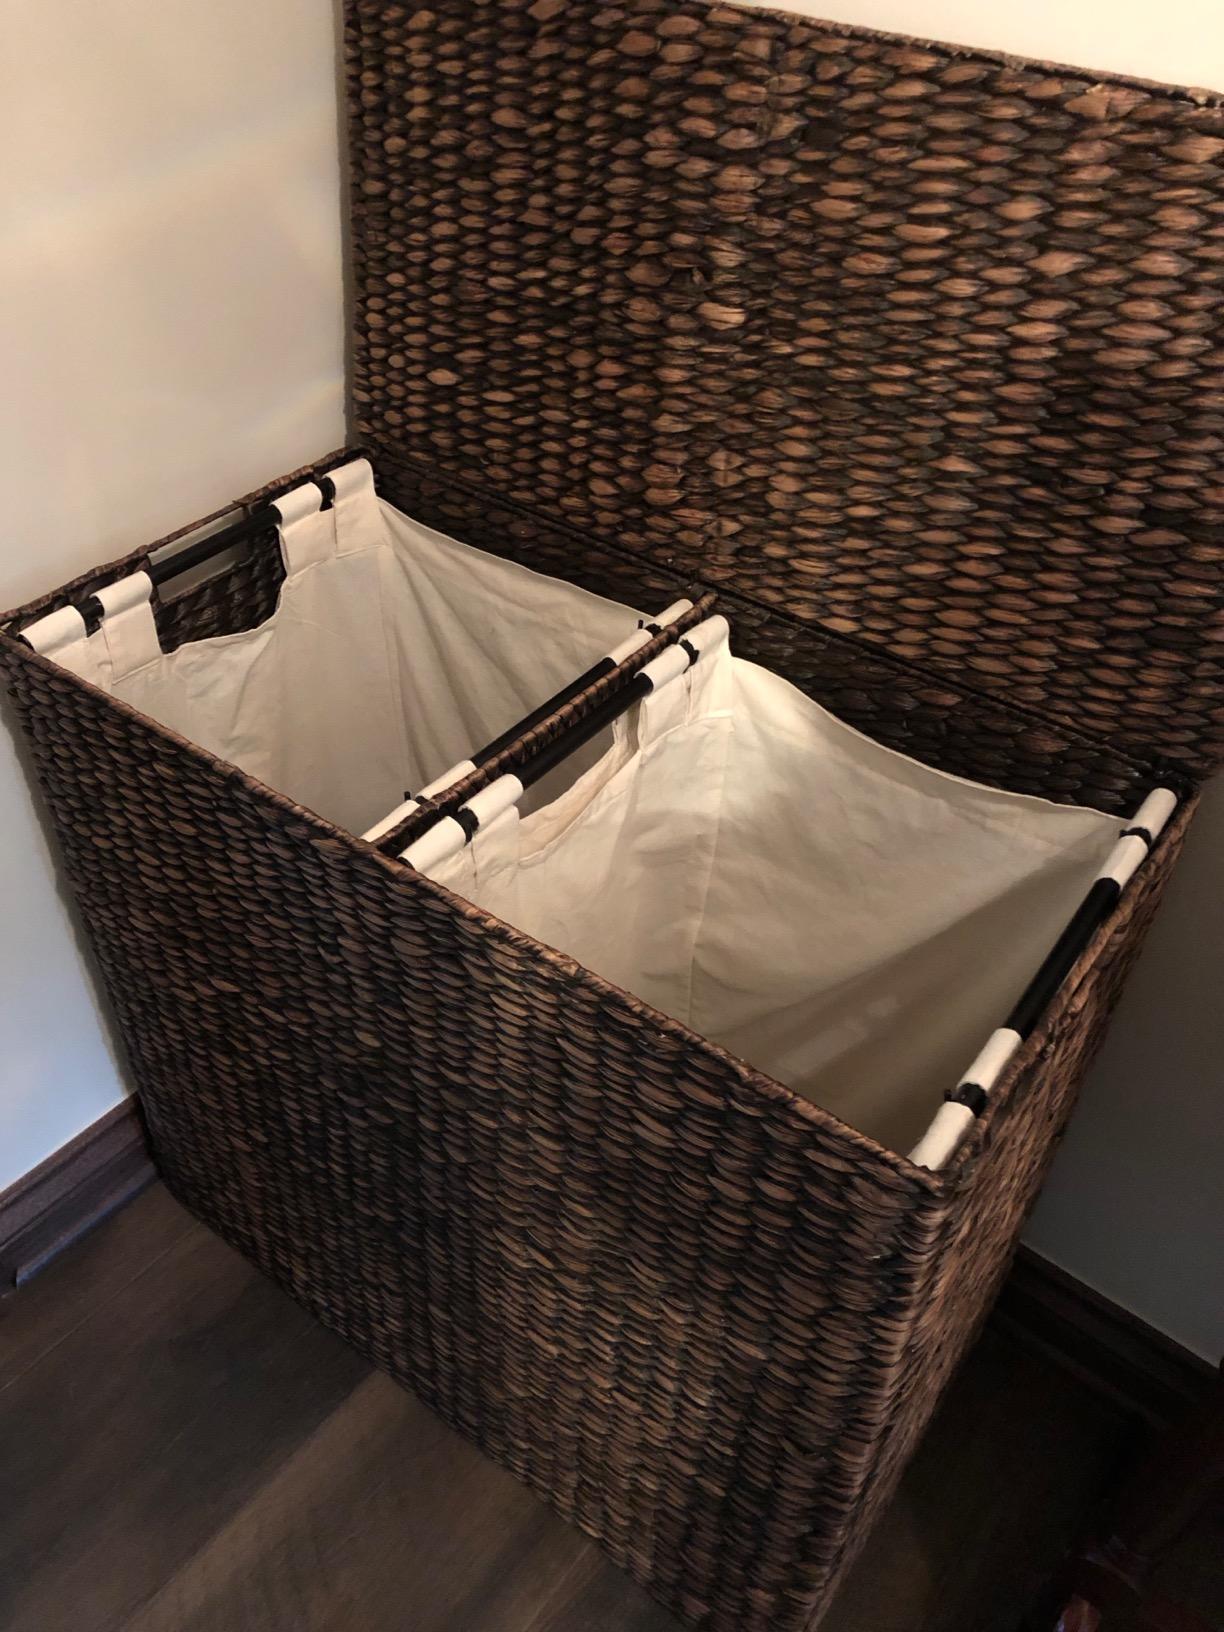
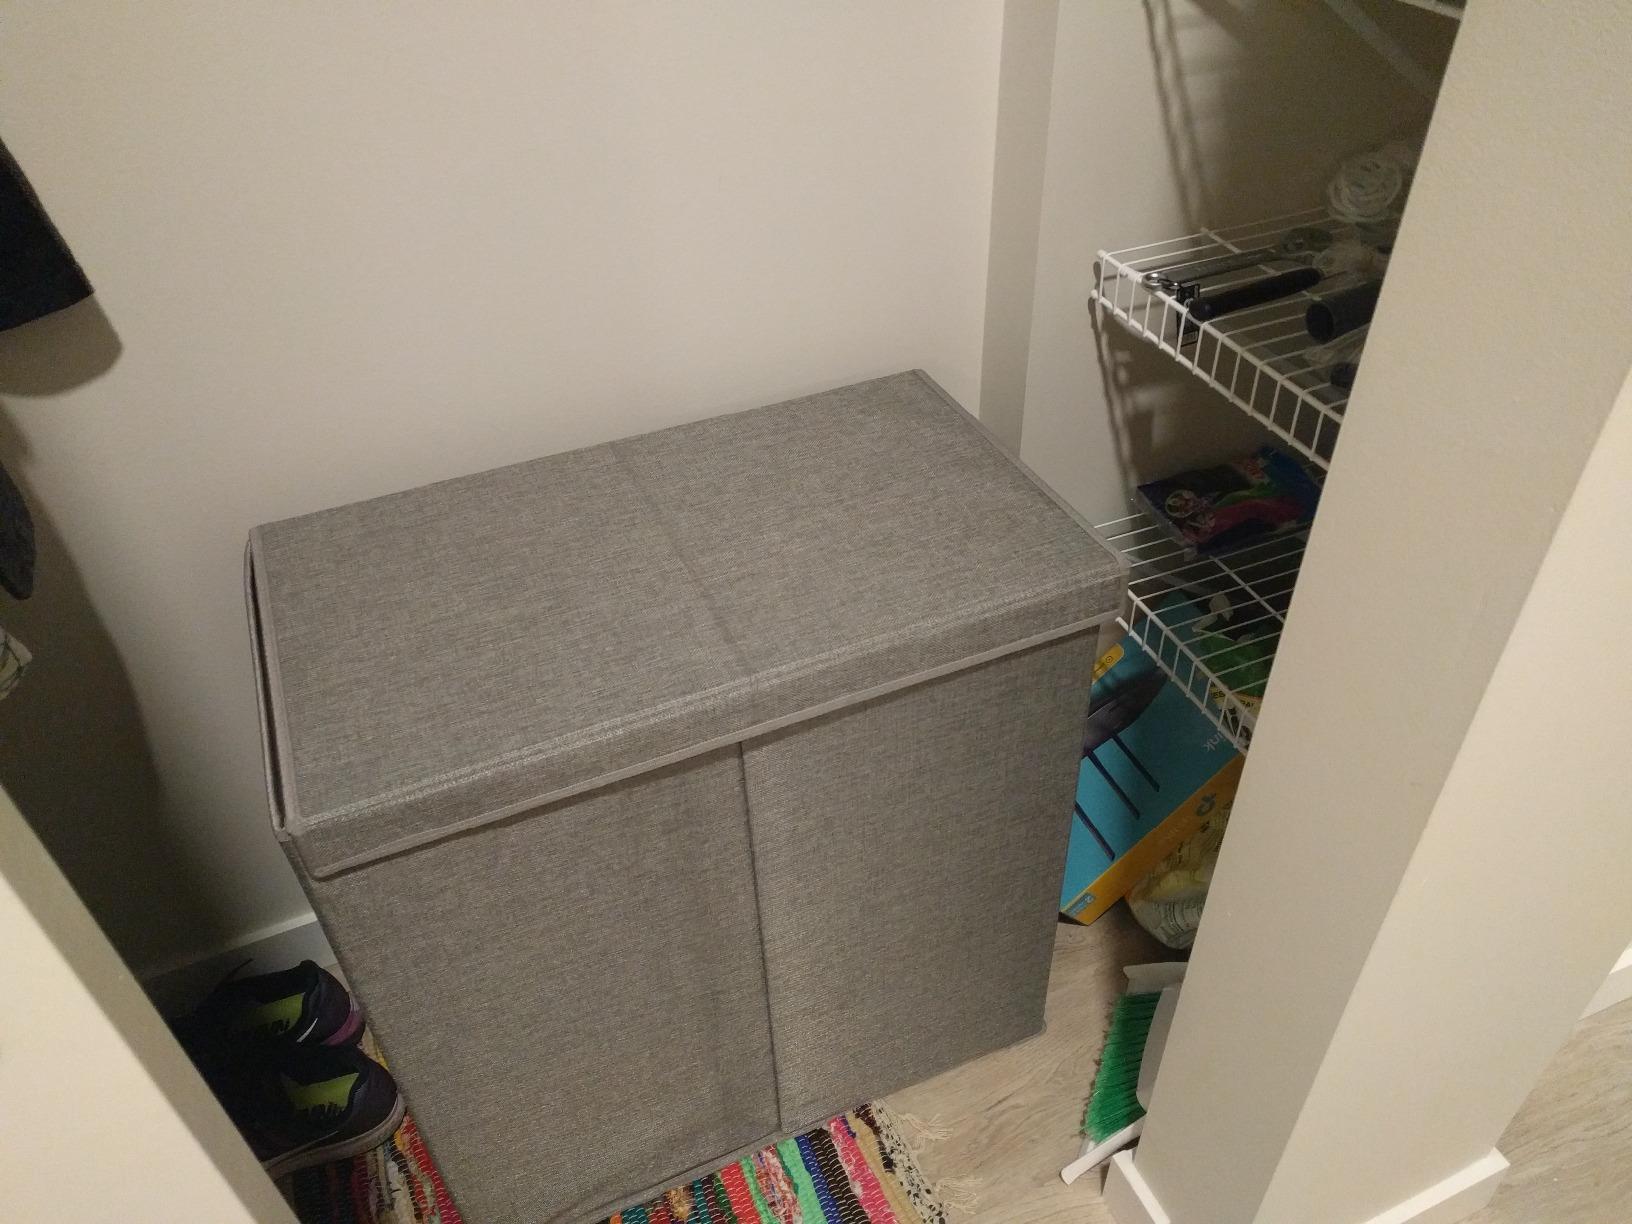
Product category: items_hamper
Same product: no